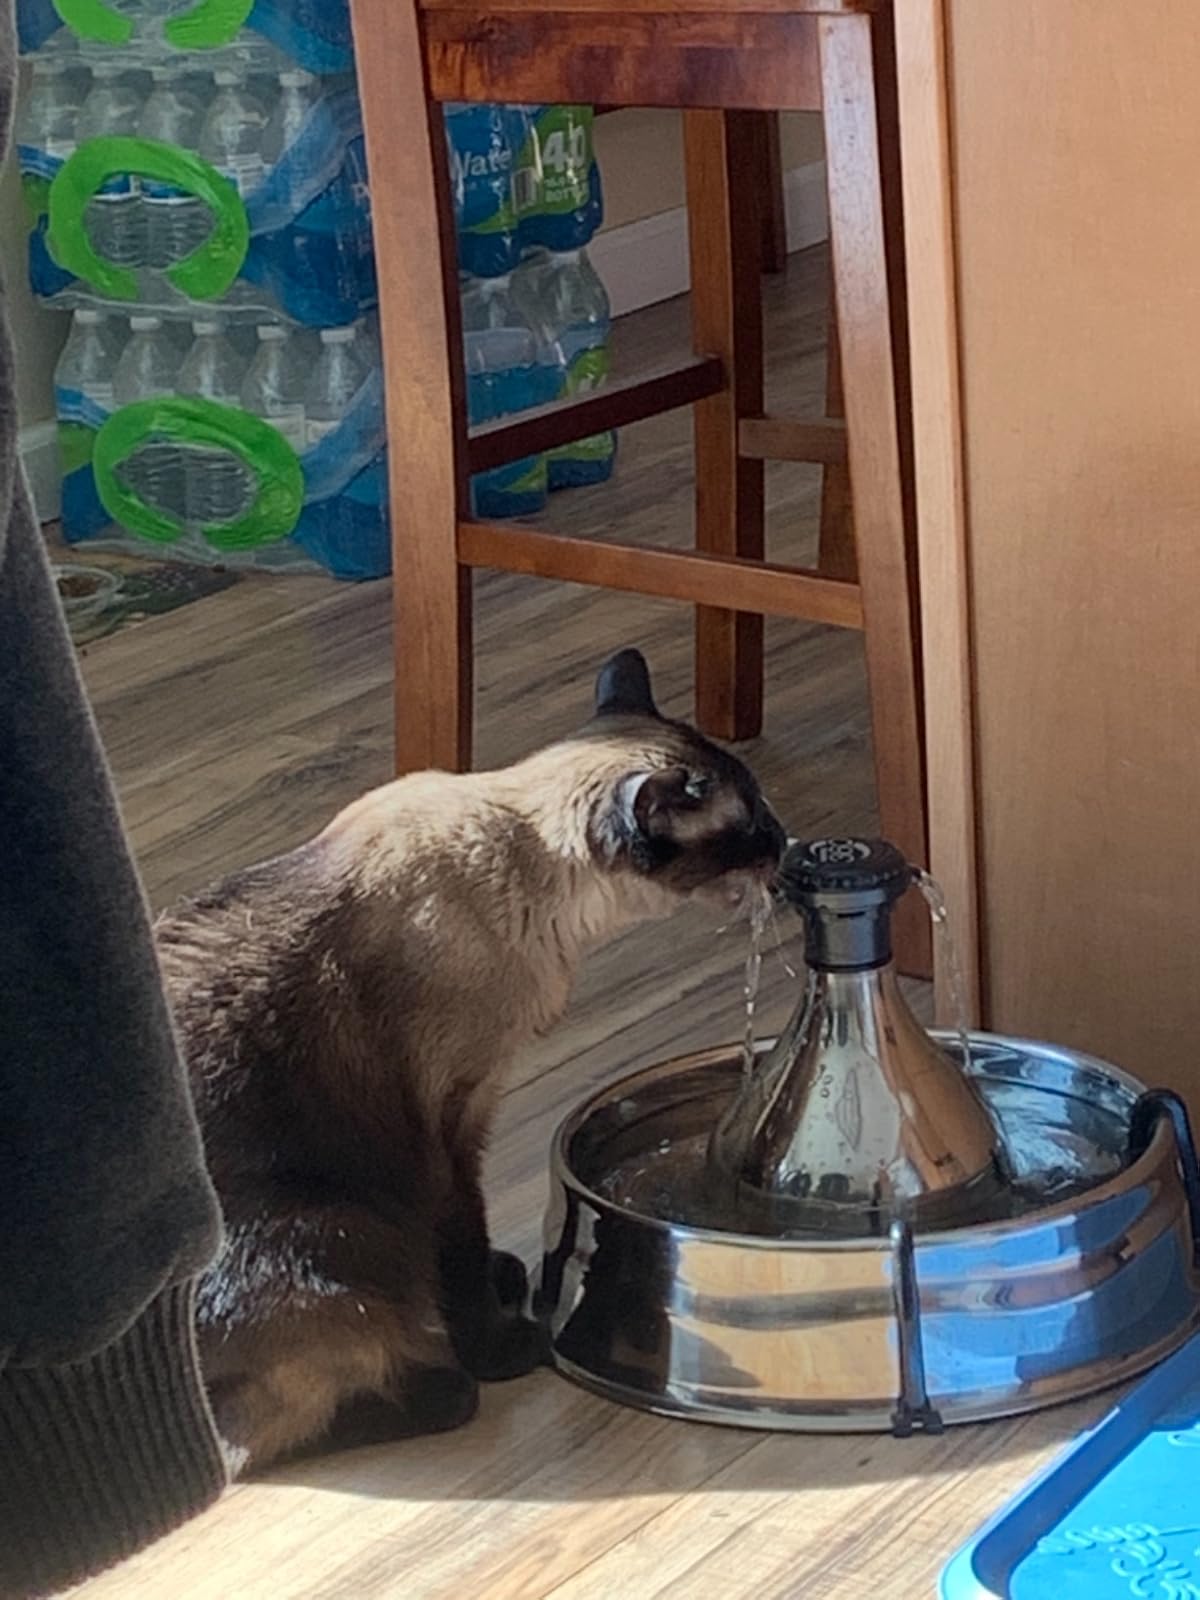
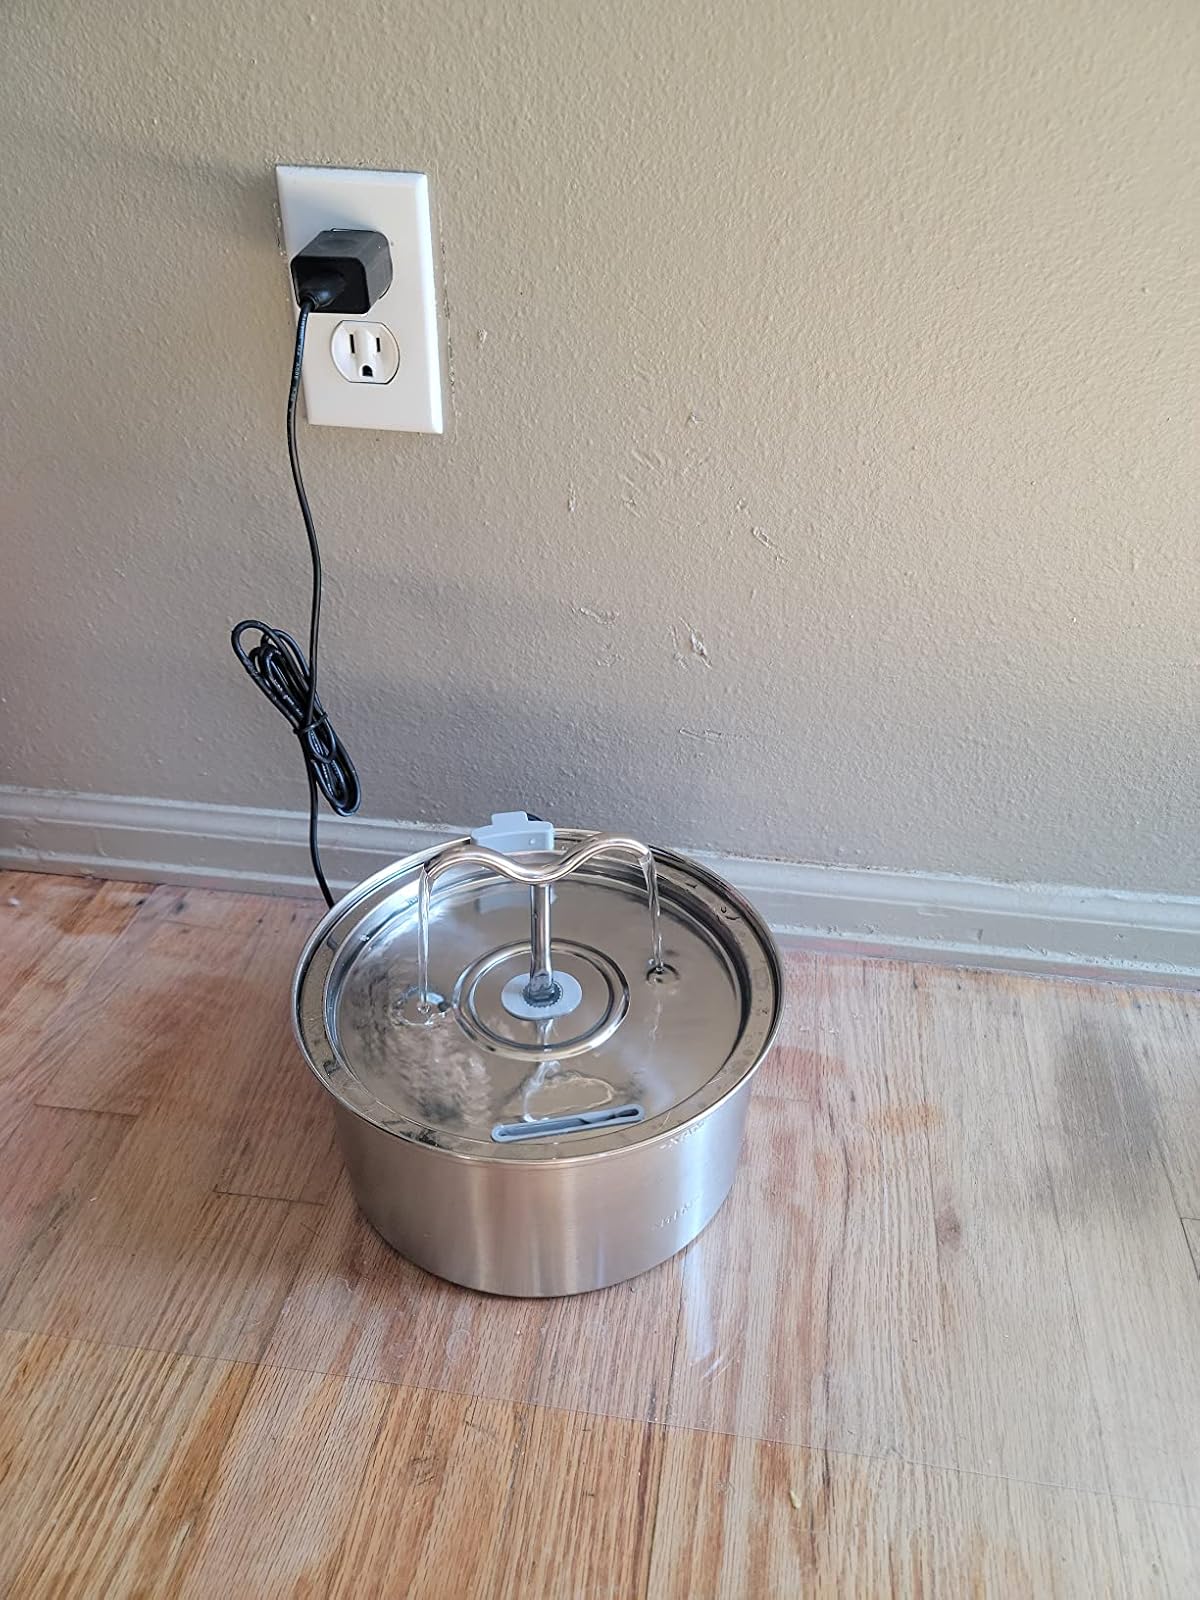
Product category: items_bowl
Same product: no